List of United States Marine Corps aviation support units

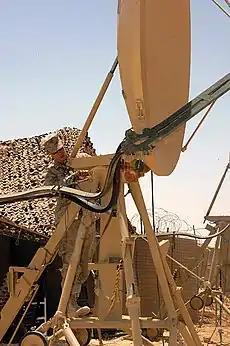
Marine adjusts antenna for AN/TRC-170

MWCSs provide all communication assets for the ACE, including radio, satellite, wire, and data technology.